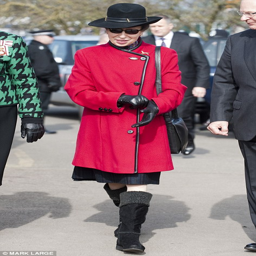
noble person looked to be in exceptionally high spirits as she arrived at day , mirroring her mood in a bold red coat